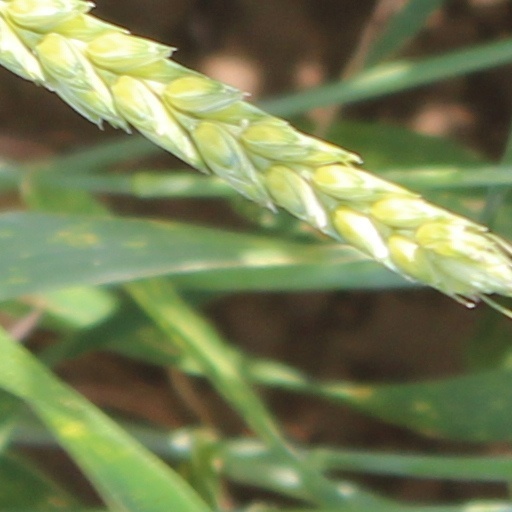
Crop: wheat